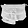
Label: Bag